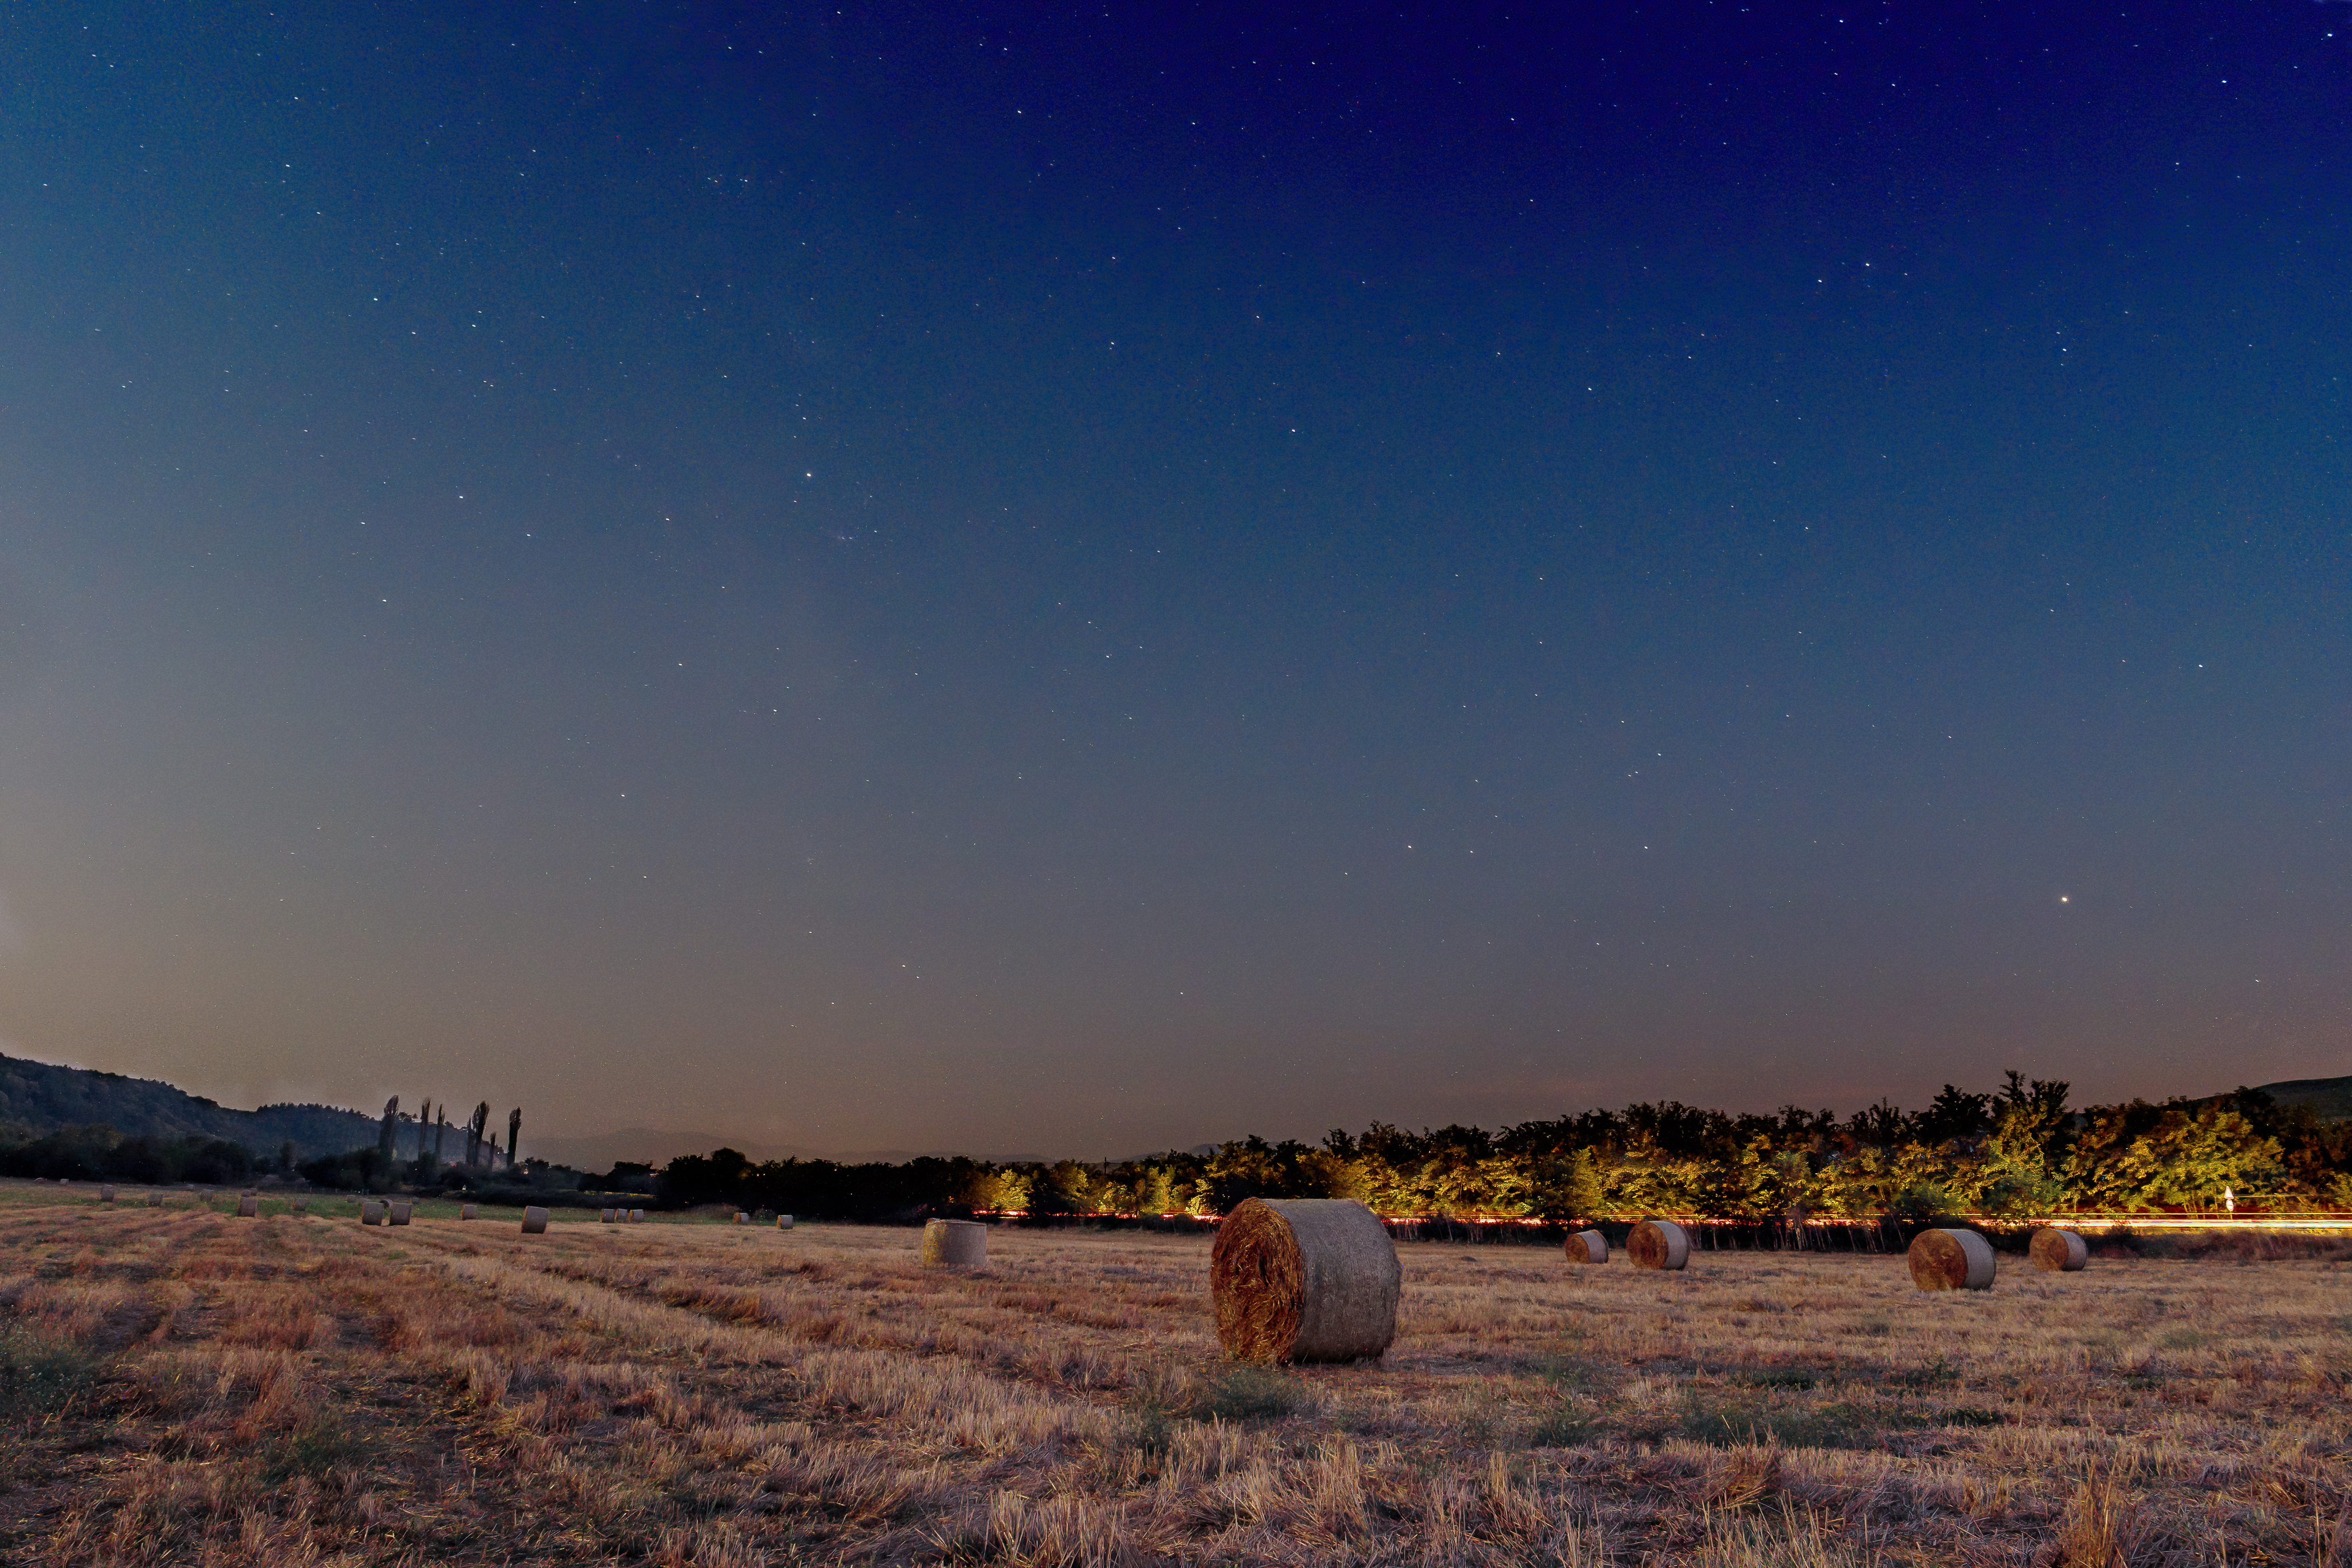
field, night, sky, natural environment, horizon, cloud, landscape, atmosphere, ecoregion, tree, star, plain, space, astronomical object, rural area, road, evening, steppe, desert, panorama, prairie, grassland